Jean-Baptiste Le Moyne de Bienville

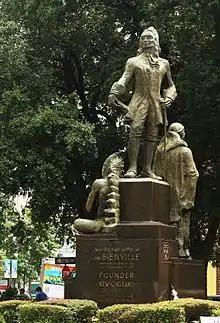
Monument to Bienville

A monument was erected in New Orleans to recognize Bienville's role as founder of the city by the Louisiana Purchase Sesquicentennial Commission. Cast in 1955 by Angela Gregory, the monument features Bienville atop a pedestal facing north. On the east face, to his right, sits a Native American. To his south, a priest. On the west side of the monument, Gregory included the Le Moyne coat of arms.